Giuseppe Veltri

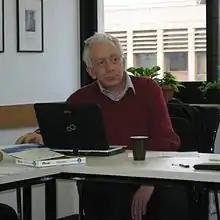
Giuseppe Veltri during a university seminar in 2015

Giuseppe Veltri (born 1958) is professor of Jewish studies and philosophy. Born and graduated in Italy, he obtained his PhD (1991) and habilitation (1996) from the Free University of Berlin. From 1997 to 2014, he was professor of Jewish Studies at the Martin Luther University of Halle-Wittenberg. Since 2014, he is professor of Jewish philosophy and religion at the University of Hamburg and director of the Maimonides Centre for Advanced Studies as well as director of the Academy of World Religions in Hamburg since 2017.